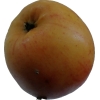
Label: Apple 14